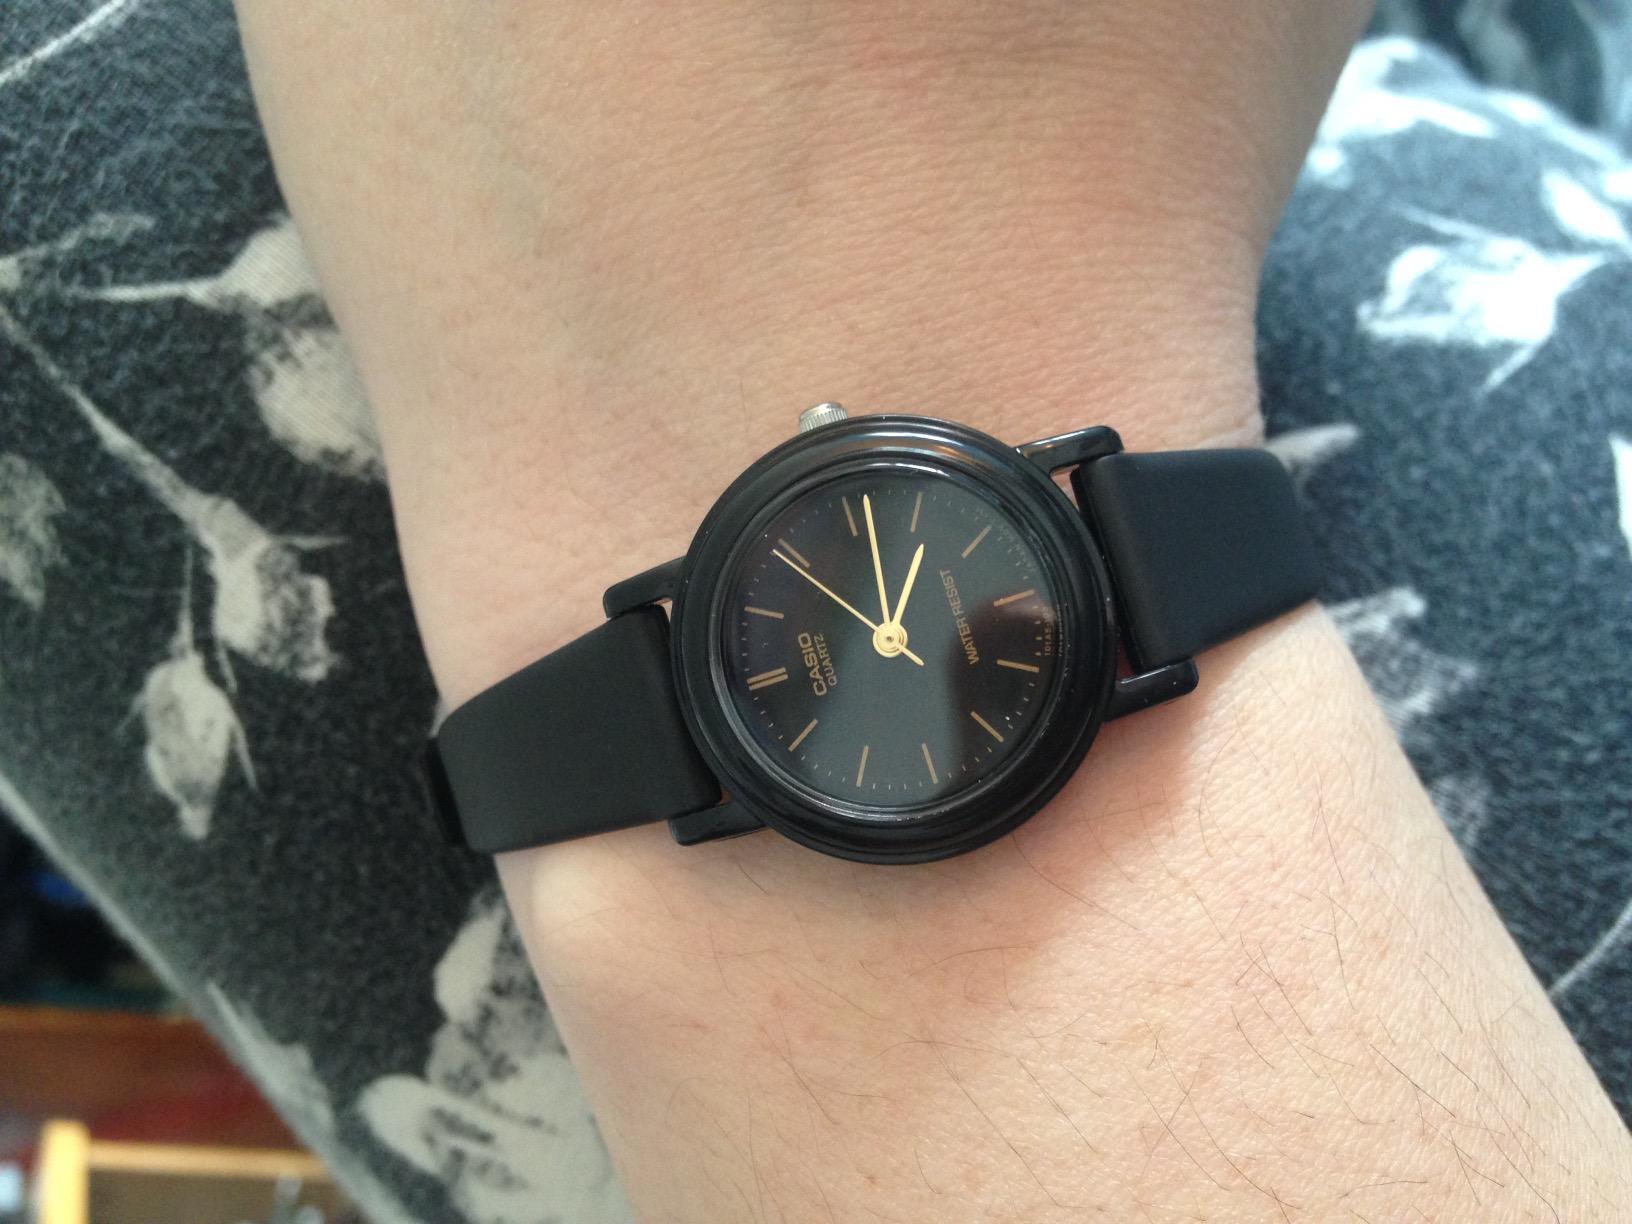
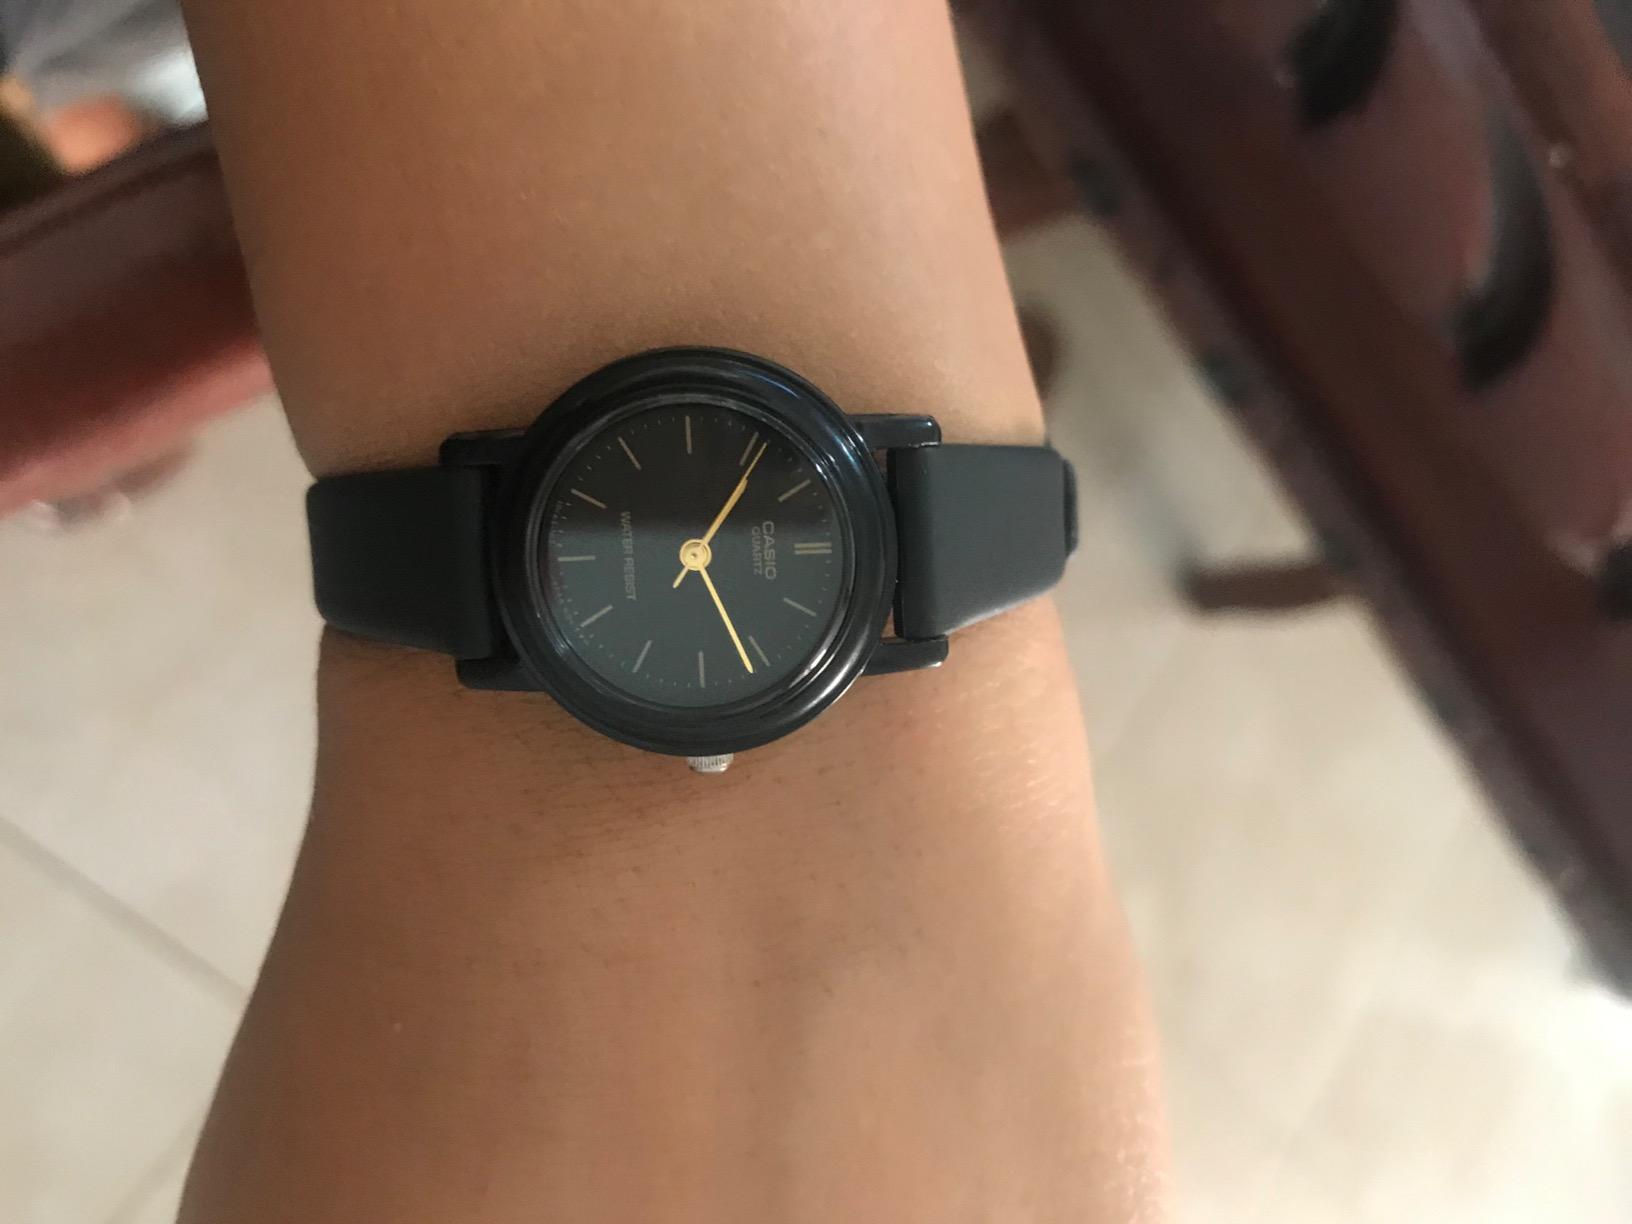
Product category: accessories_watch
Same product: yes